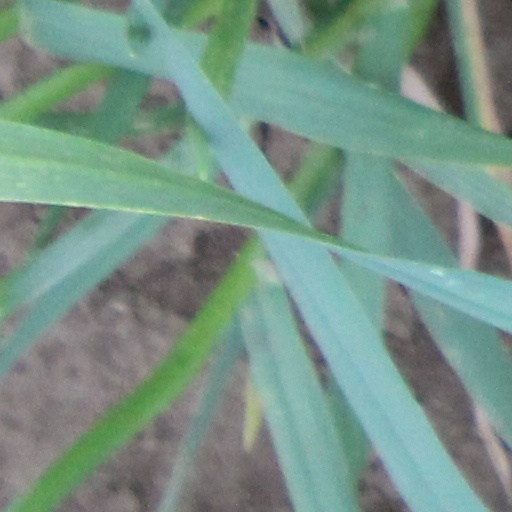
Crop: wheat